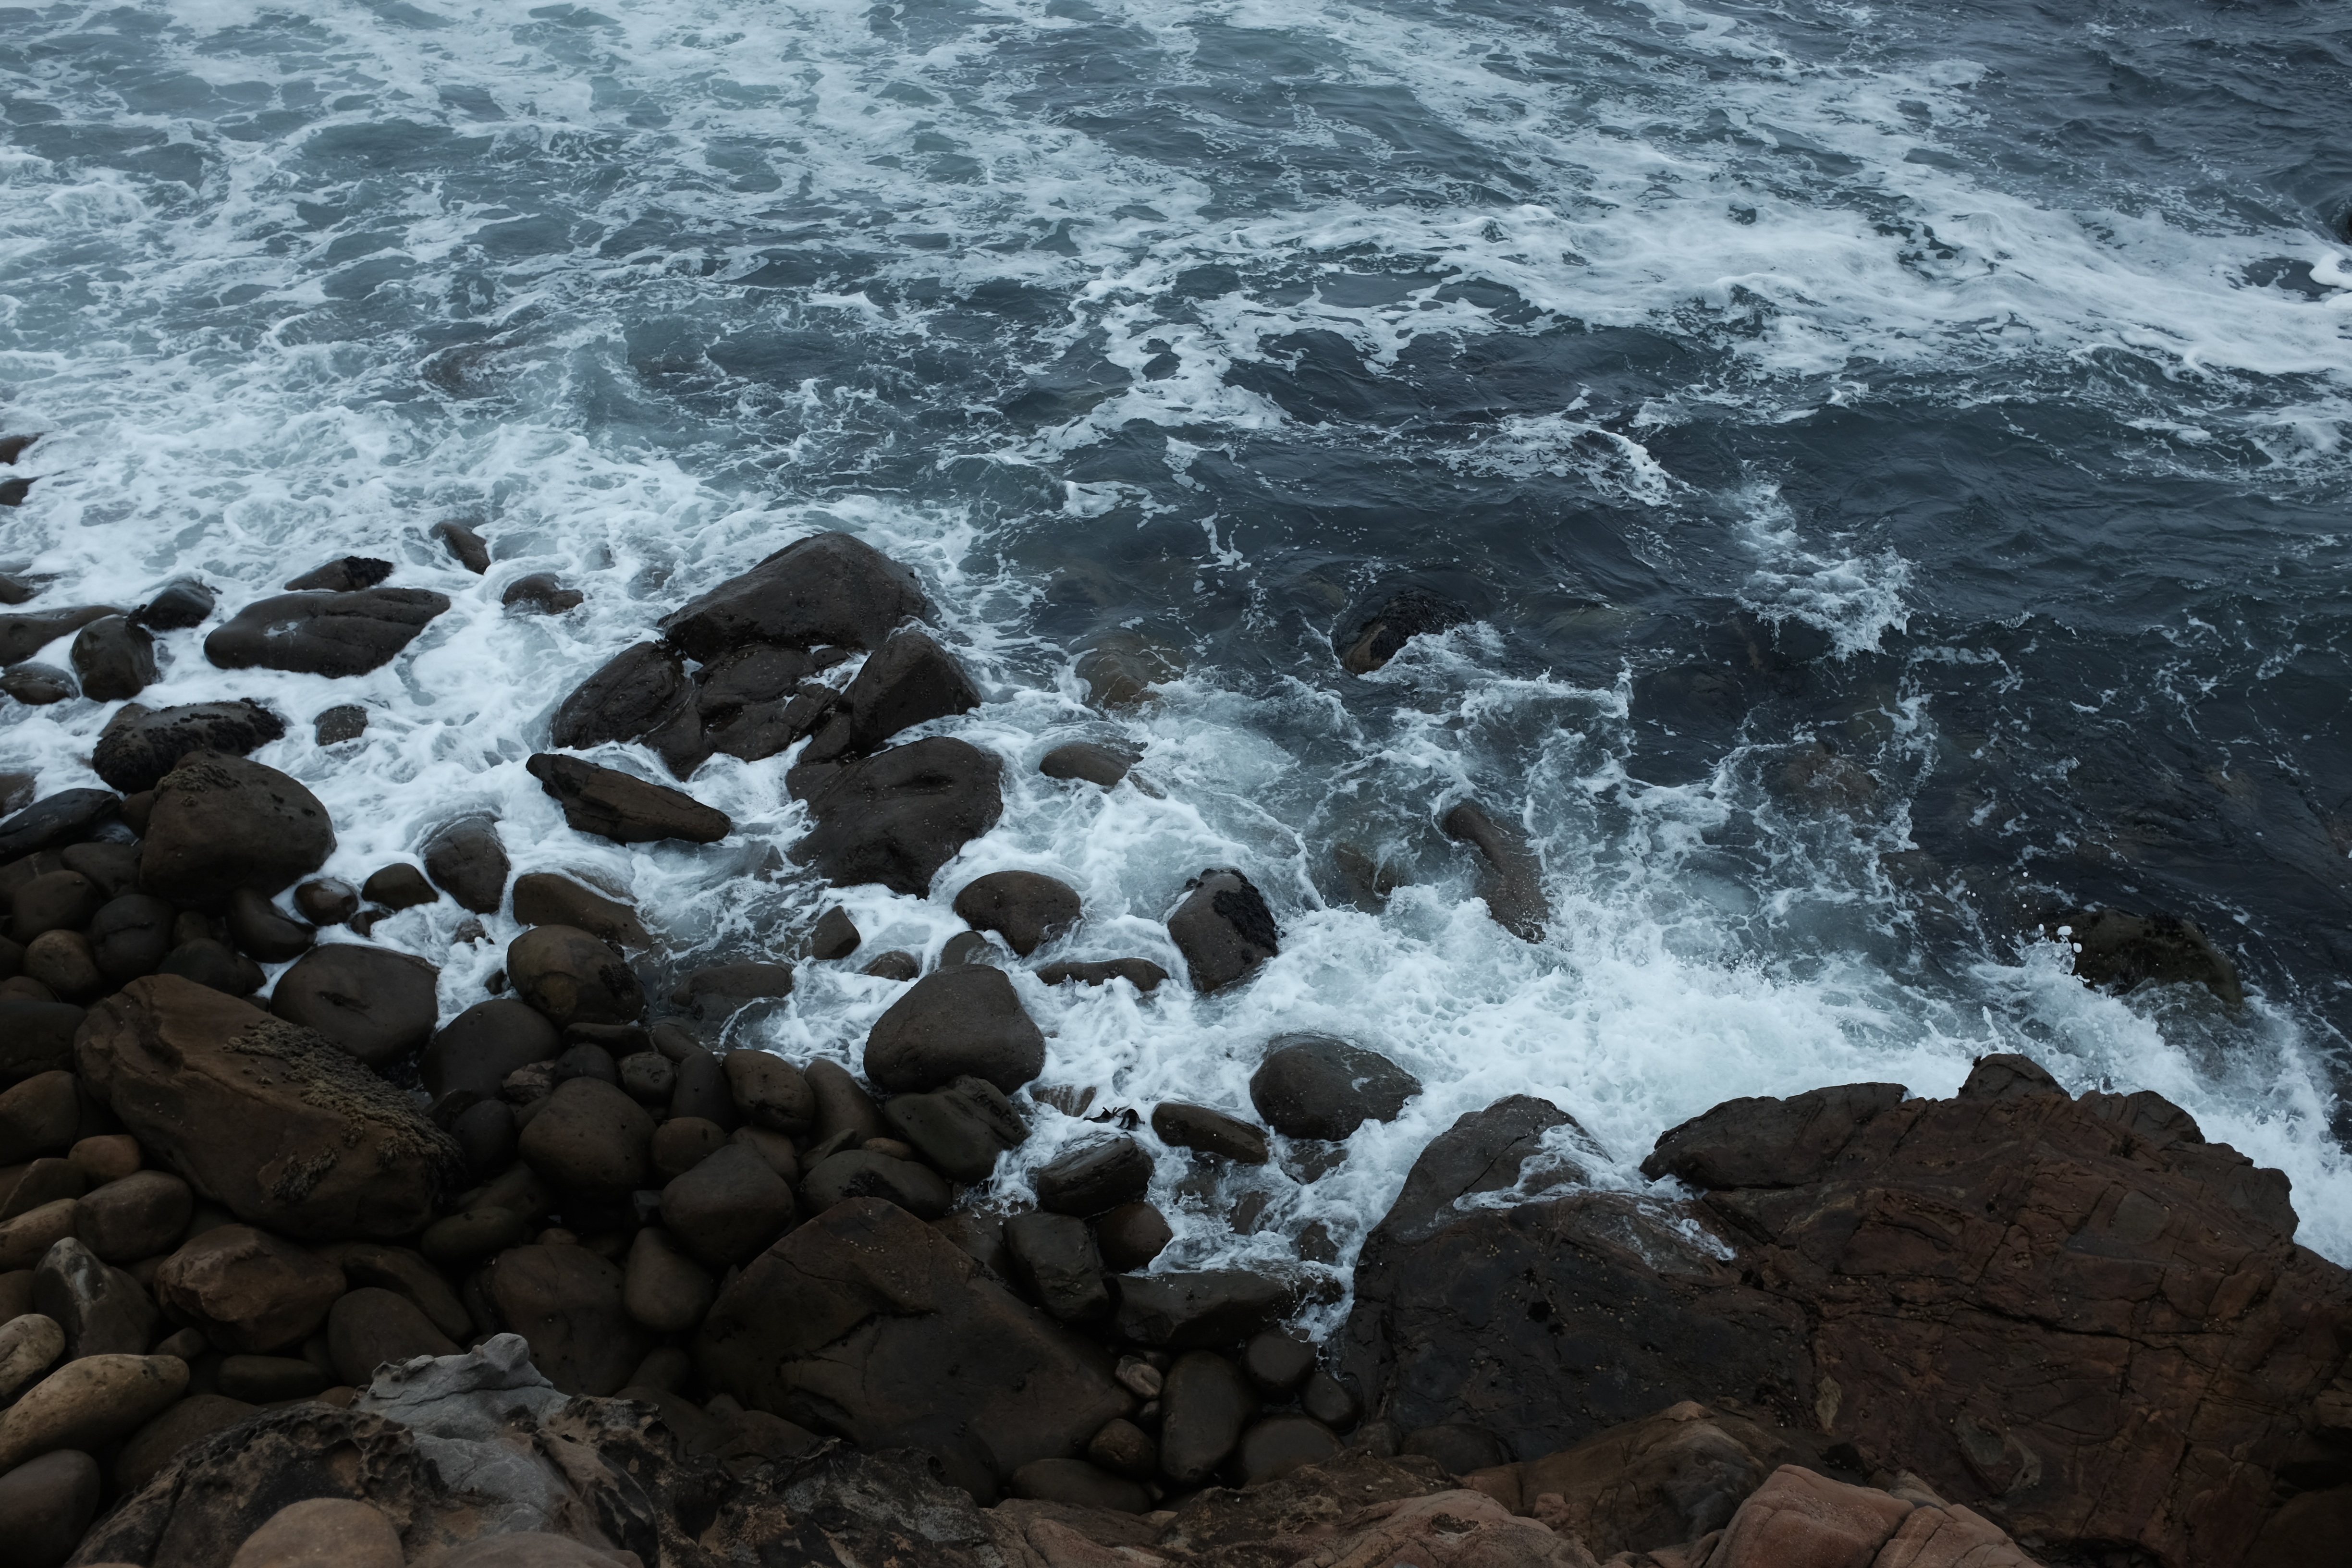
beach, sea, coast, water, rock, ocean, shore, wave, rapid, terrain, material, body of water, wind wave